Latvians and Baltic Germans in Corner Brook, Newfoundland

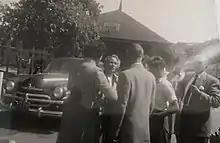
Edith Tietjens is welcomed by family upon her arrival at the train station in Corner Brook. 1954.

This group of Latvians and Baltic Germans made its way to Corner Brook between late 1949 and 1954. In some cases, the men came first and brought their wives and children later; in others families came together. Some flew over the Atlantic to Gander and then travelled by train, the Newfie Bullet, to Corner Brook; others crossed the North Atlantic in ships. A selection of first person recollections of arriving is available in an article in the Newfoundland Quarterly, Spring 2019, p. 24-27.